Zülfü Tigrel

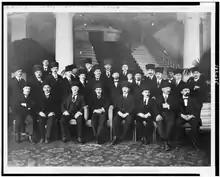

During the Turkish National Movement, Tigrel traveled extensively in Diyarbakır and surrounding areas to garner support for the movement. He successfully persuaded several tribes, including the Milli tribe, to support the national movement, earning him the Med of Independence with a Red-Green Ribbon for his contributions.